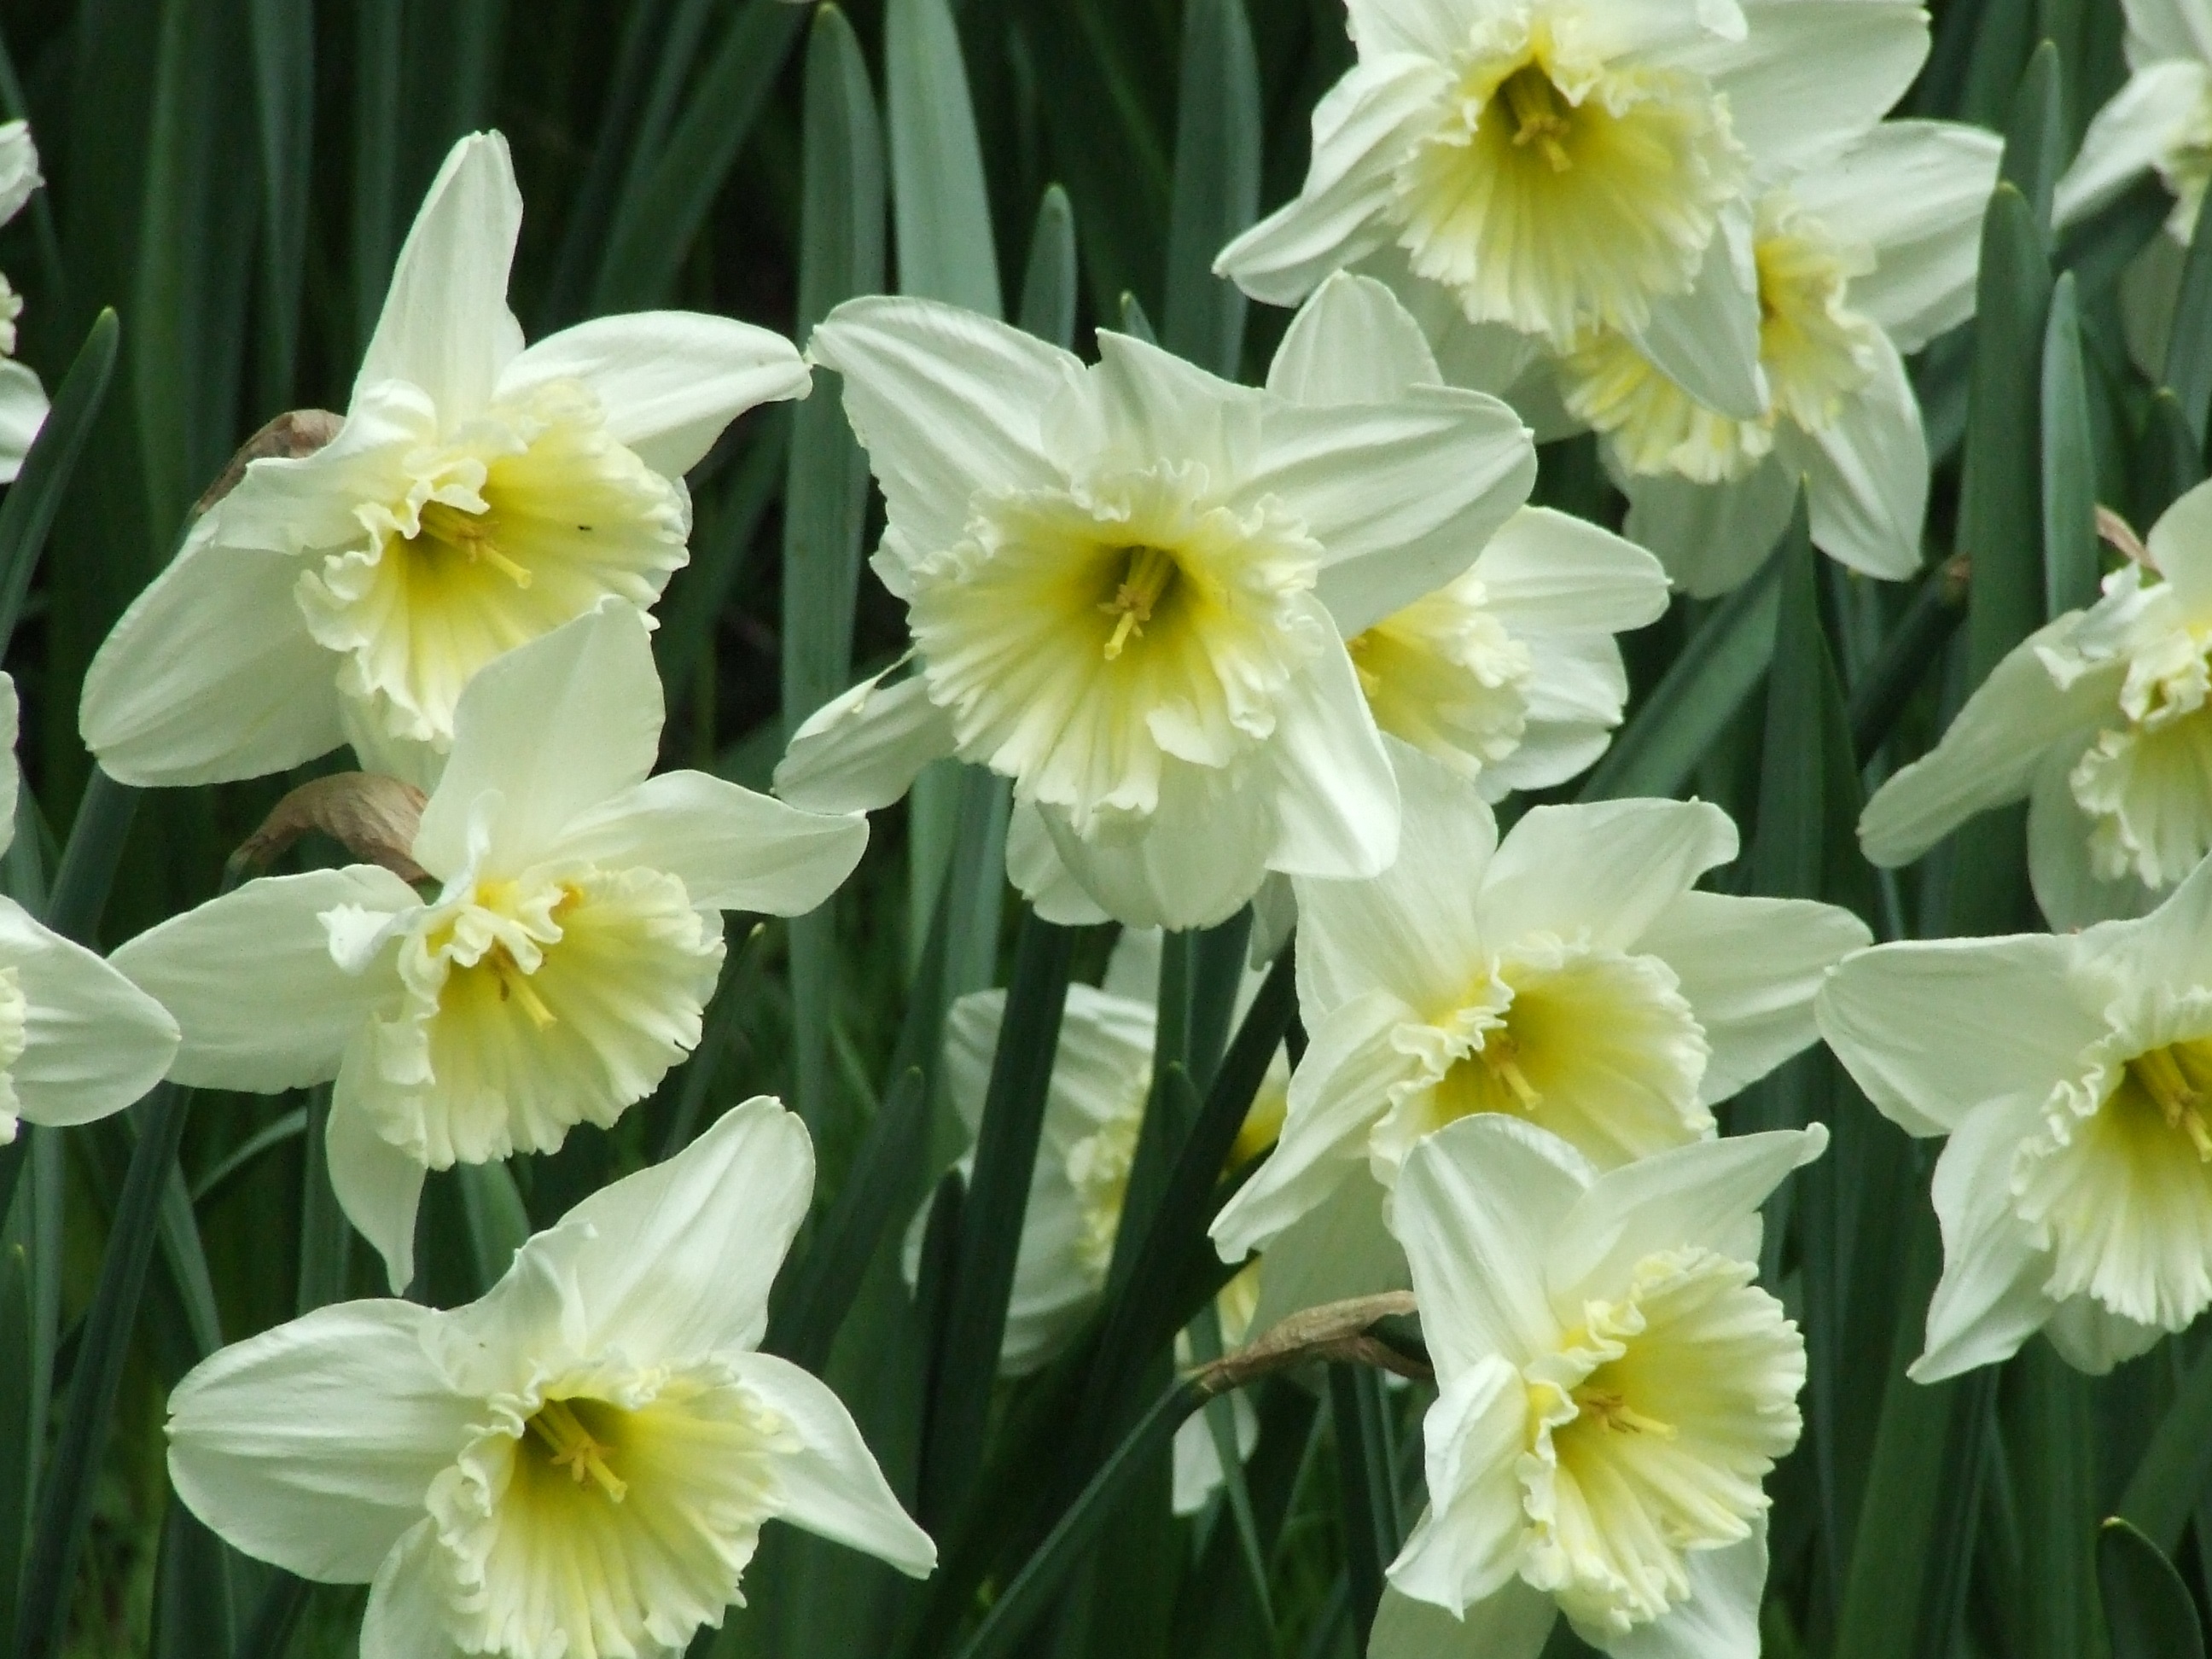
plant, wheel, flower, petal, narcissus, spring flower, flowering plant, white daffodil, amaryllidaceae, plant stem, land plant